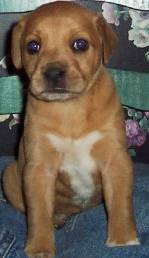
Label: dog